Paul Vogler

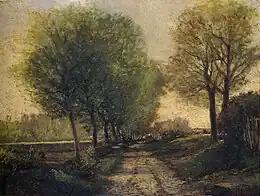
Lane Near a Small Town

One of his works, "Alley Near a Small Town", was mistakenly attributed to Sisley because of a forged signature. The original signature was discovered in 2016, during a restoration at the Kunsthalle Bremen. The painting had been in the possession of Pastor Johann Friedrich Lahmann (1858-1937) and was donated to the museum when he died. Suspicion was aroused when it was noted that the painting was not listed in Sisley's catalogue raisonné.